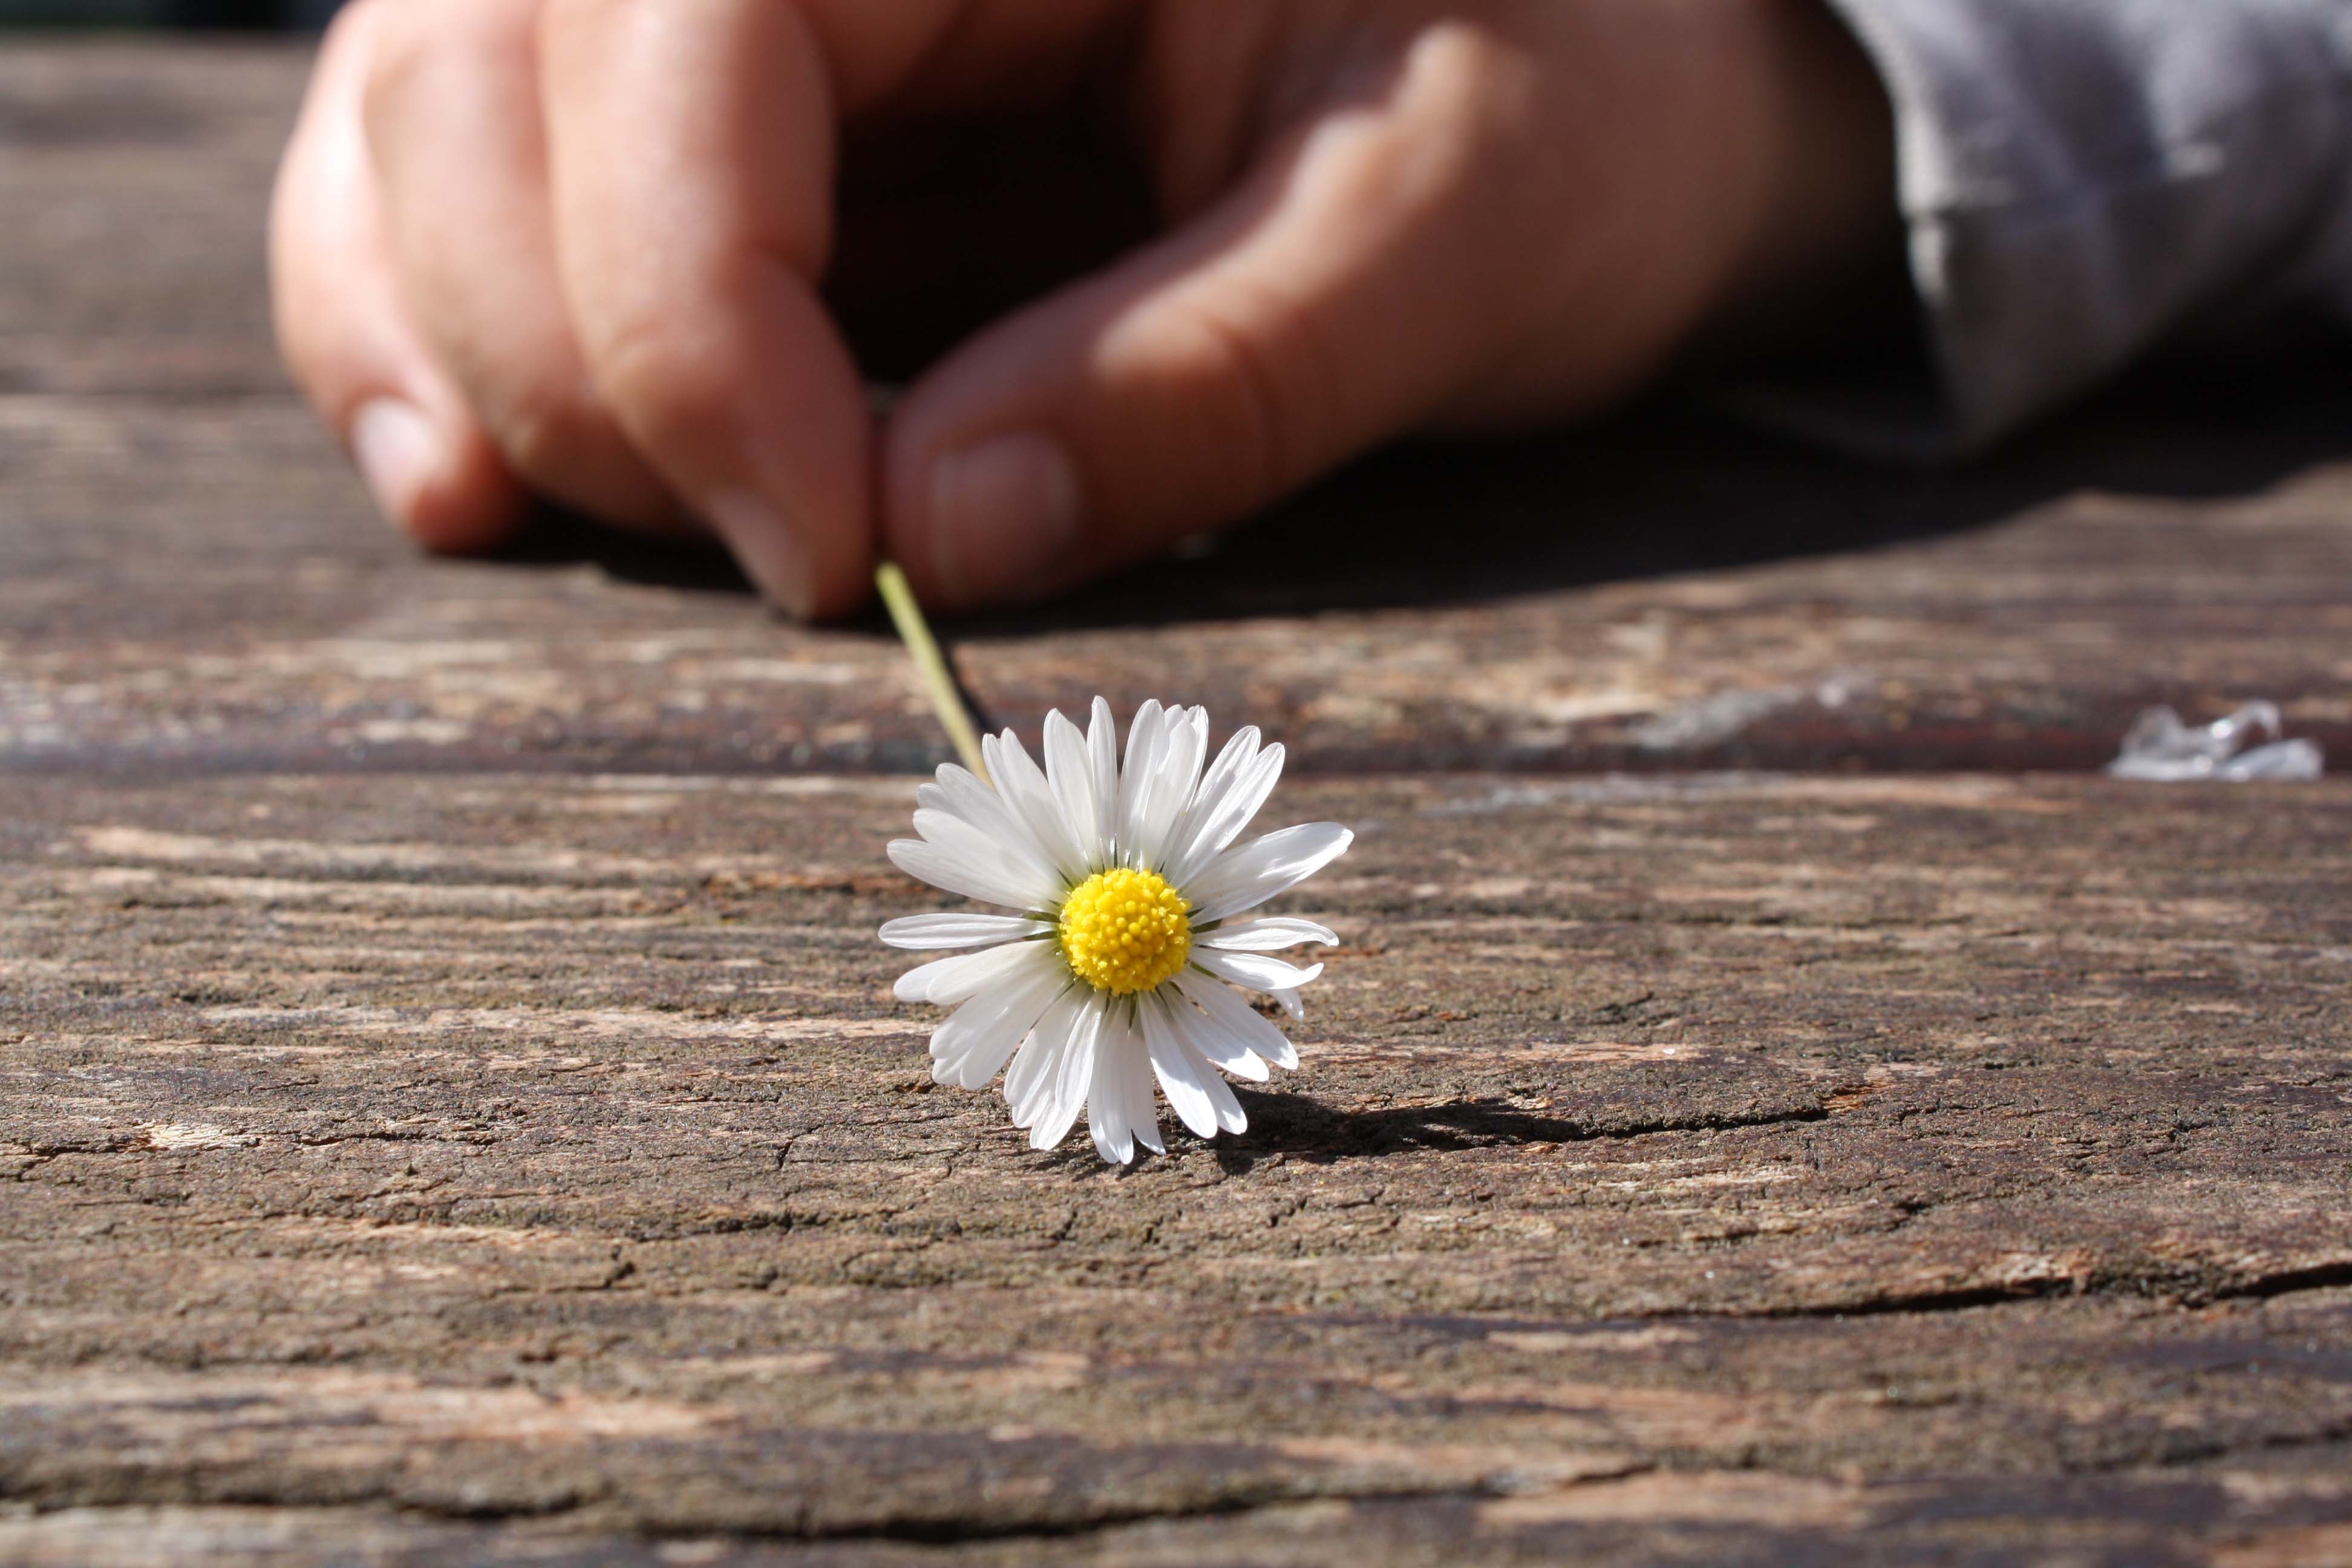
hand, table, plant, wood, leaf, flower, daisy, soil, still life, close up, luck, connectedness, satisfaction, macro photography